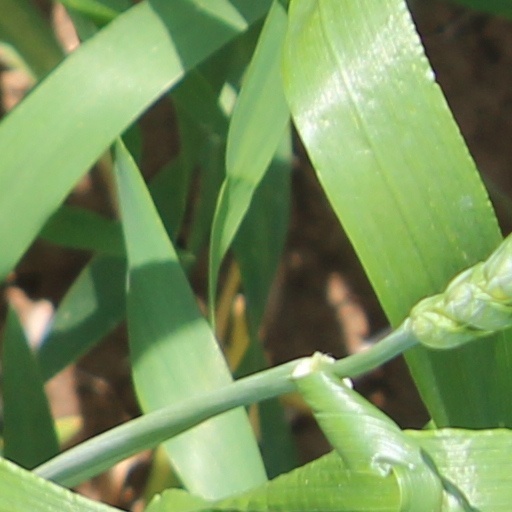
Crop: wheat